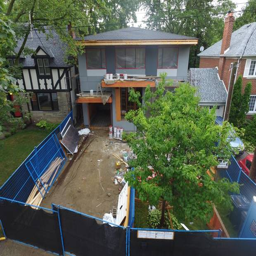
exterior finishes being applied to the home .